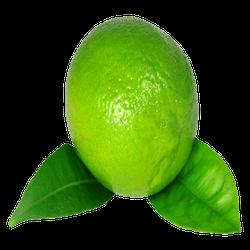
Label: Lemon